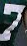
Number: 7